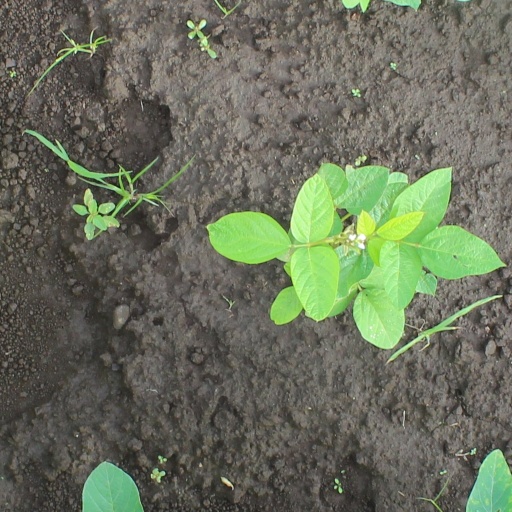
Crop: soybean